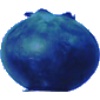
Label: huckleberry